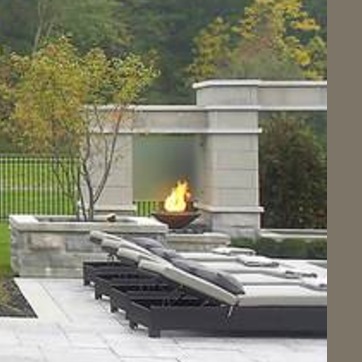
Material: other